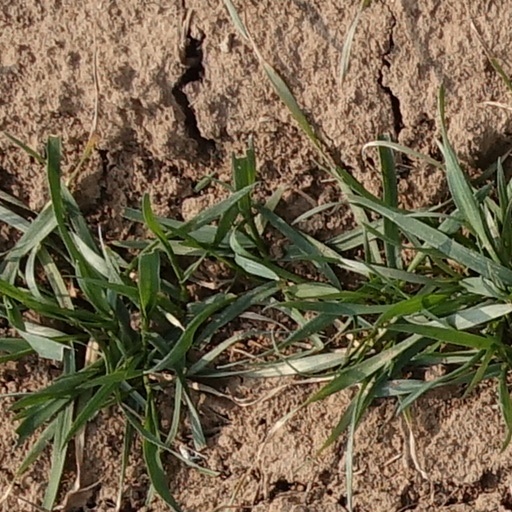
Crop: wheat